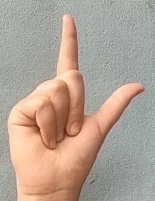
ASL sign: L